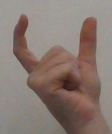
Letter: nun